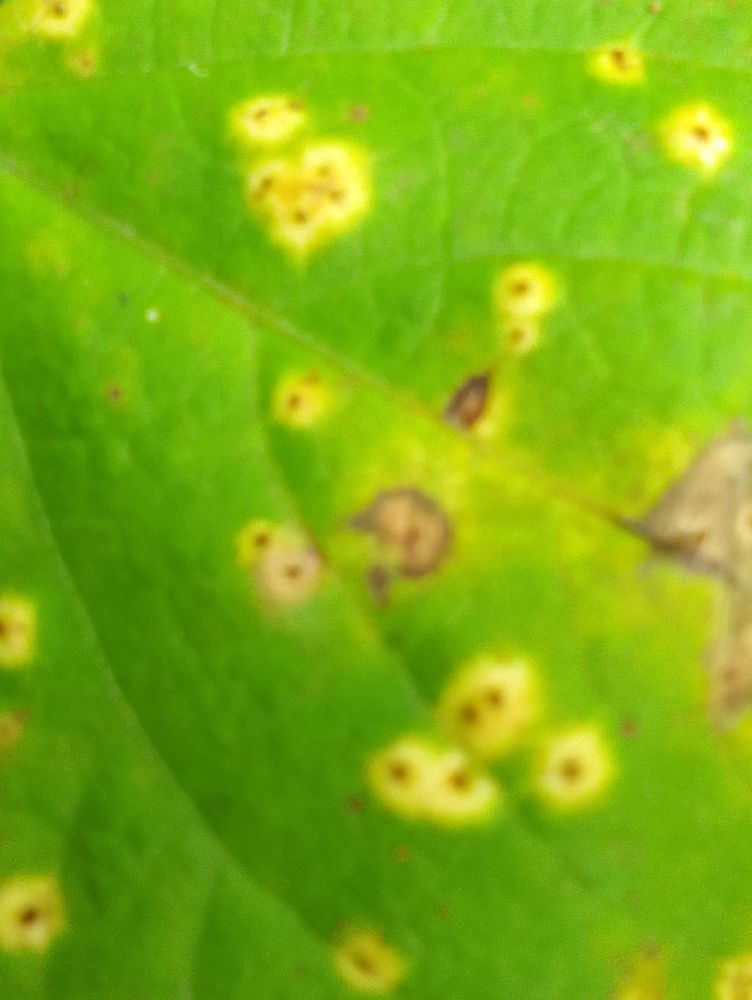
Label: rust